PFC Lokomotiv Tashkent

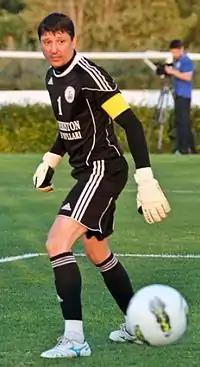
Goalkeeper of Lokomotiv Pavel Bugalo in 2011–13

The club played its home matches at TTYMI Stadium, a stadium of Tashkent Institute of Railway Transport Engineers. In 2009 Lokomotiv started with construction of a new 8,000-all-seater arena, Lokomotiv Stadium at the place of Traktor Tashkent Stadium and renovation works were finished in Spring 2012. The sport complex includes sporting facilities, a hotel and car parking for 270 vehicles. The new stadium was opened on 11 May 2012 with an official 2012 Uzbek League match between Lokomotiv and FK Andijan. Currently Lokomotiv plays its home matches both at Lokomotiv Stadium and "TTYMI Stadium". As of 2017 all home games are played only at TTZ stadium.